Aino Ackté

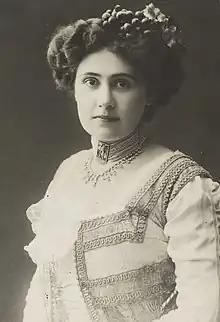
Aino Ackté

Aino Ackté (originally Achte; 24 April 18768 August 1944) was a Finnish dramatic soprano. She was the first international star of the Finnish opera scene after Alma Fohström, and a groundbreaker for the domestic field.